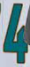
Number: 4